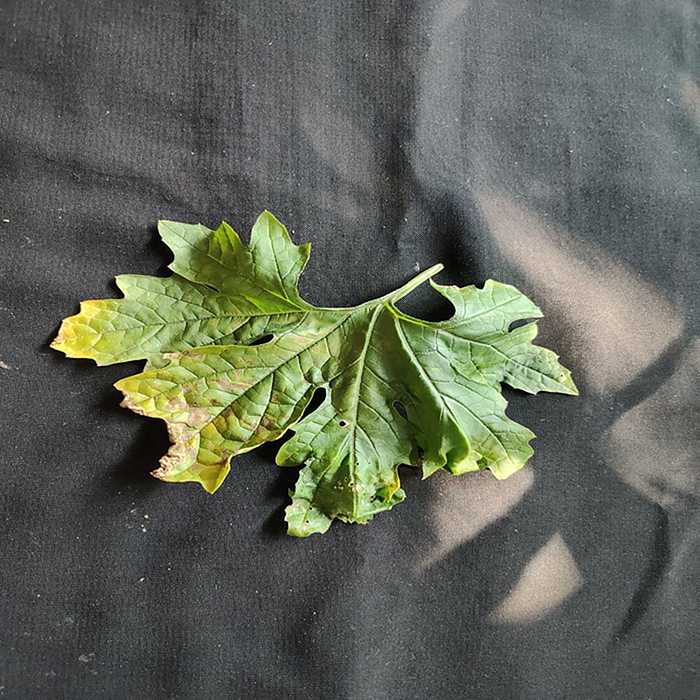
Plant: Bitter Gourd
Label: Downey mildew